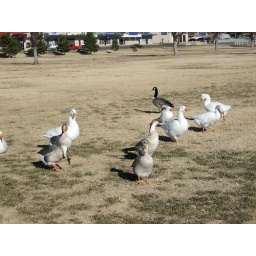
ducks on the lake in clovis